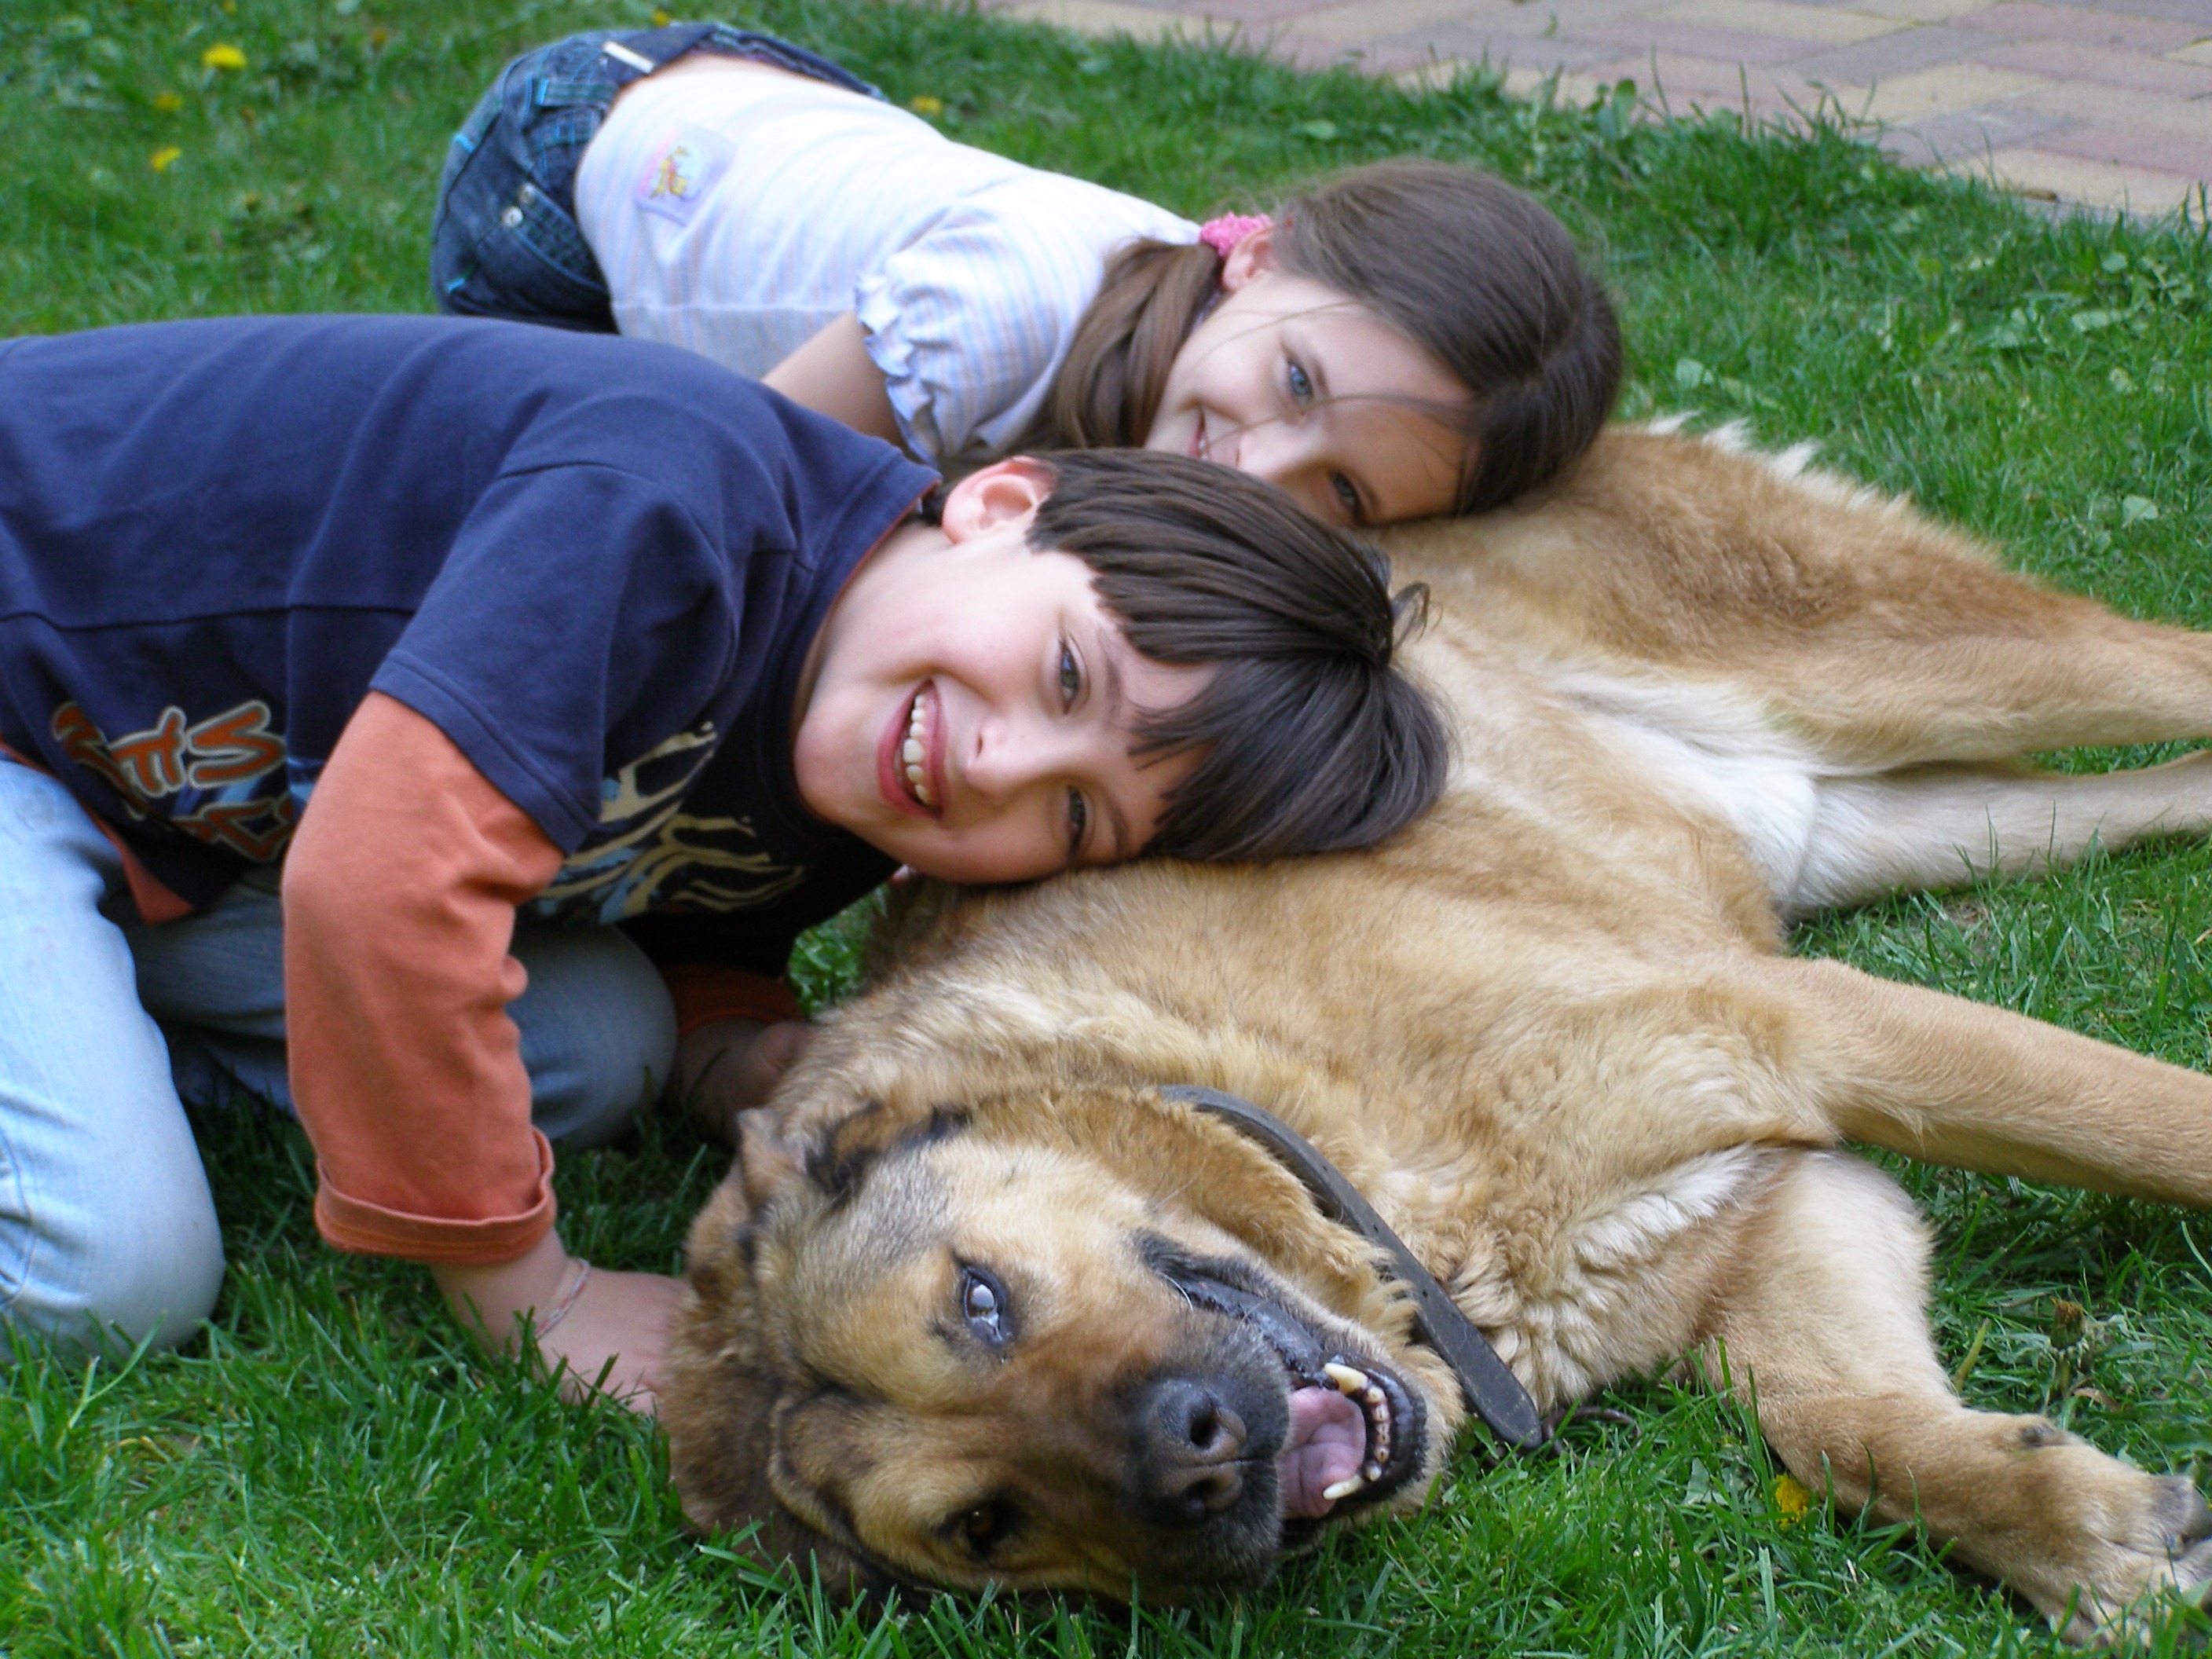
puppy, dog, friendship, interaction, loyalty, dog like mammal, dog breed group